Second Life

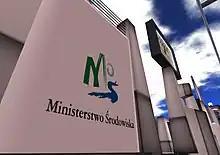
The Ministry of Environment of the Republic of Poland located virtually in "Second Life".

"Second Life" is used as a platform for education by many institutions, such as colleges, universities, libraries and government entities. Since 2008, the University of San Martin de Porres of Peru has been developing "Second Life" prototypes of Peruvian archeological buildings, and training teachers for this new paradigm of education. The West Virginia University (WVU) Department of Special Education has used "Second Life" widely in education, and it provided teaching certification and certificates of degree in seven different distance education programs. WVU started a pilot program in the college's computer lab in spring 2011.